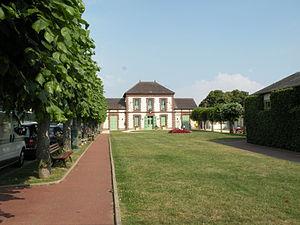
mairie de Villeneuve-les-Sablons
Villeneuve-les-Sablons est une commune française située dans le département de l'Oise, en région Hauts-de-France.